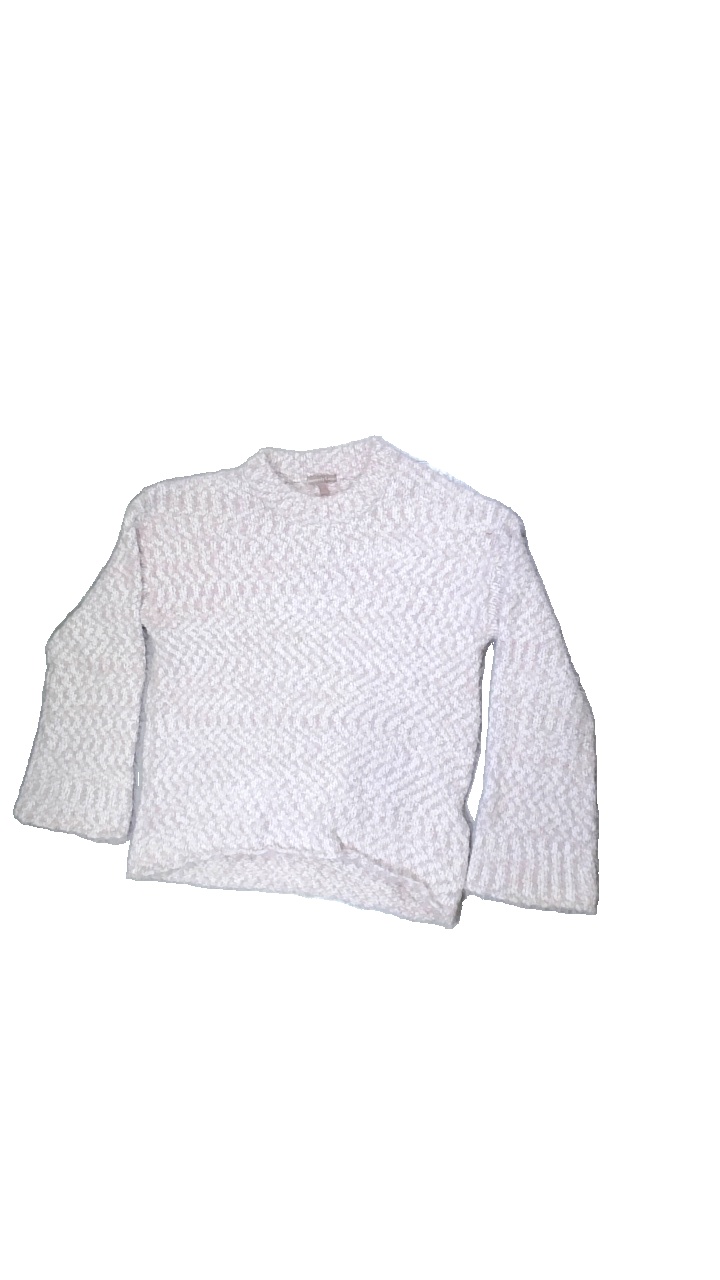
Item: Sweater (Ladies)
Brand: Sincerely Love
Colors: White, Pink
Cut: Regular, C-collar
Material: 100%polyester
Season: Spring
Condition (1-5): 4
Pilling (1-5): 4
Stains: Minor
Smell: Minor
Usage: Export
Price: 50-100